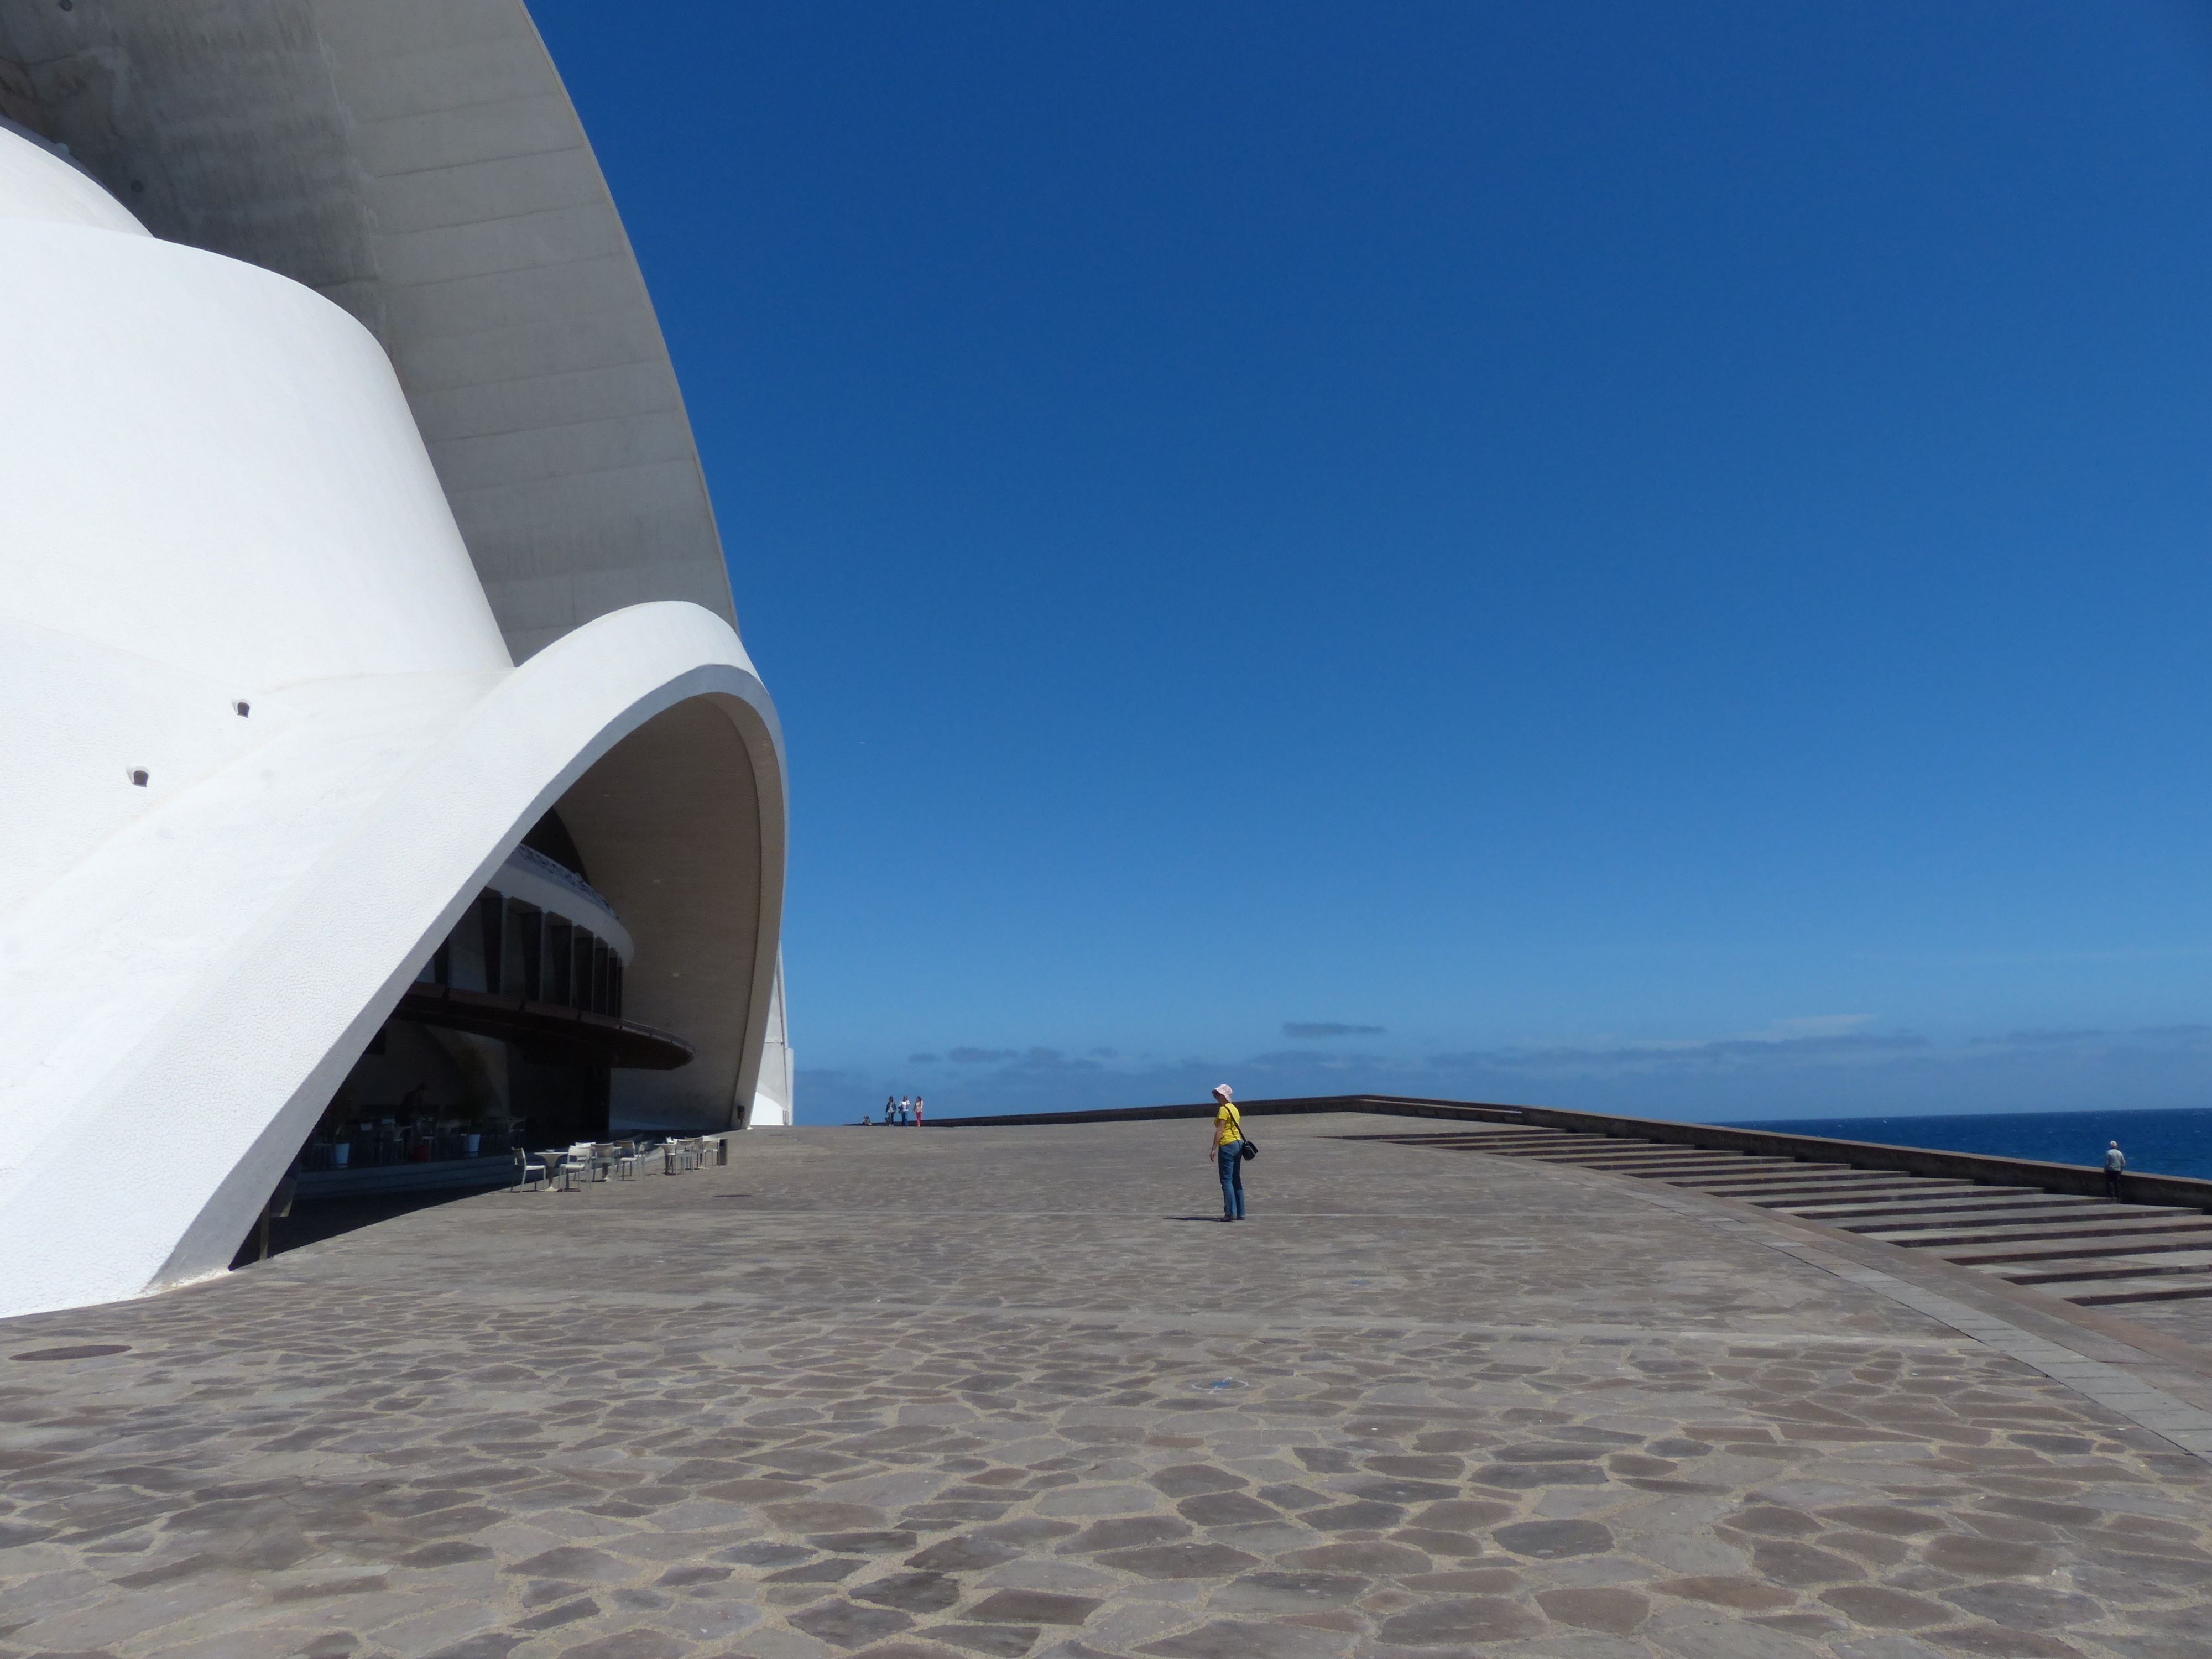
sea, wing, architecture, white, auditorium, building, vehicle, hall, flight, space, landmark, concert hall, design, tenerife, huge, visitor, imposing, canary islands, santiago calatrava, forecourt, santa cruz, tourist information, avant garde, congress hall, auditorio de tenerife, atmosphere of earth, santa cruz de tenerife, auditorium of tenerife